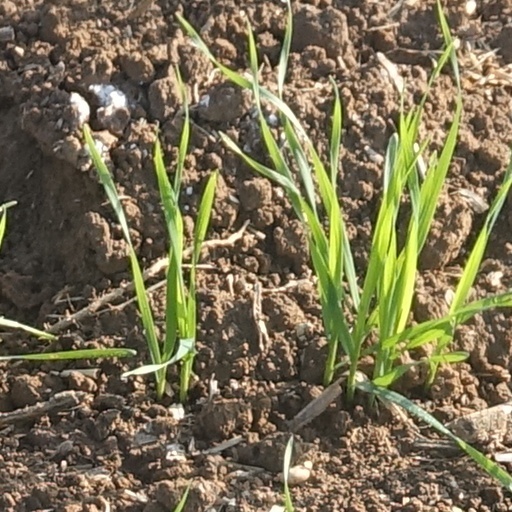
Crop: wheat